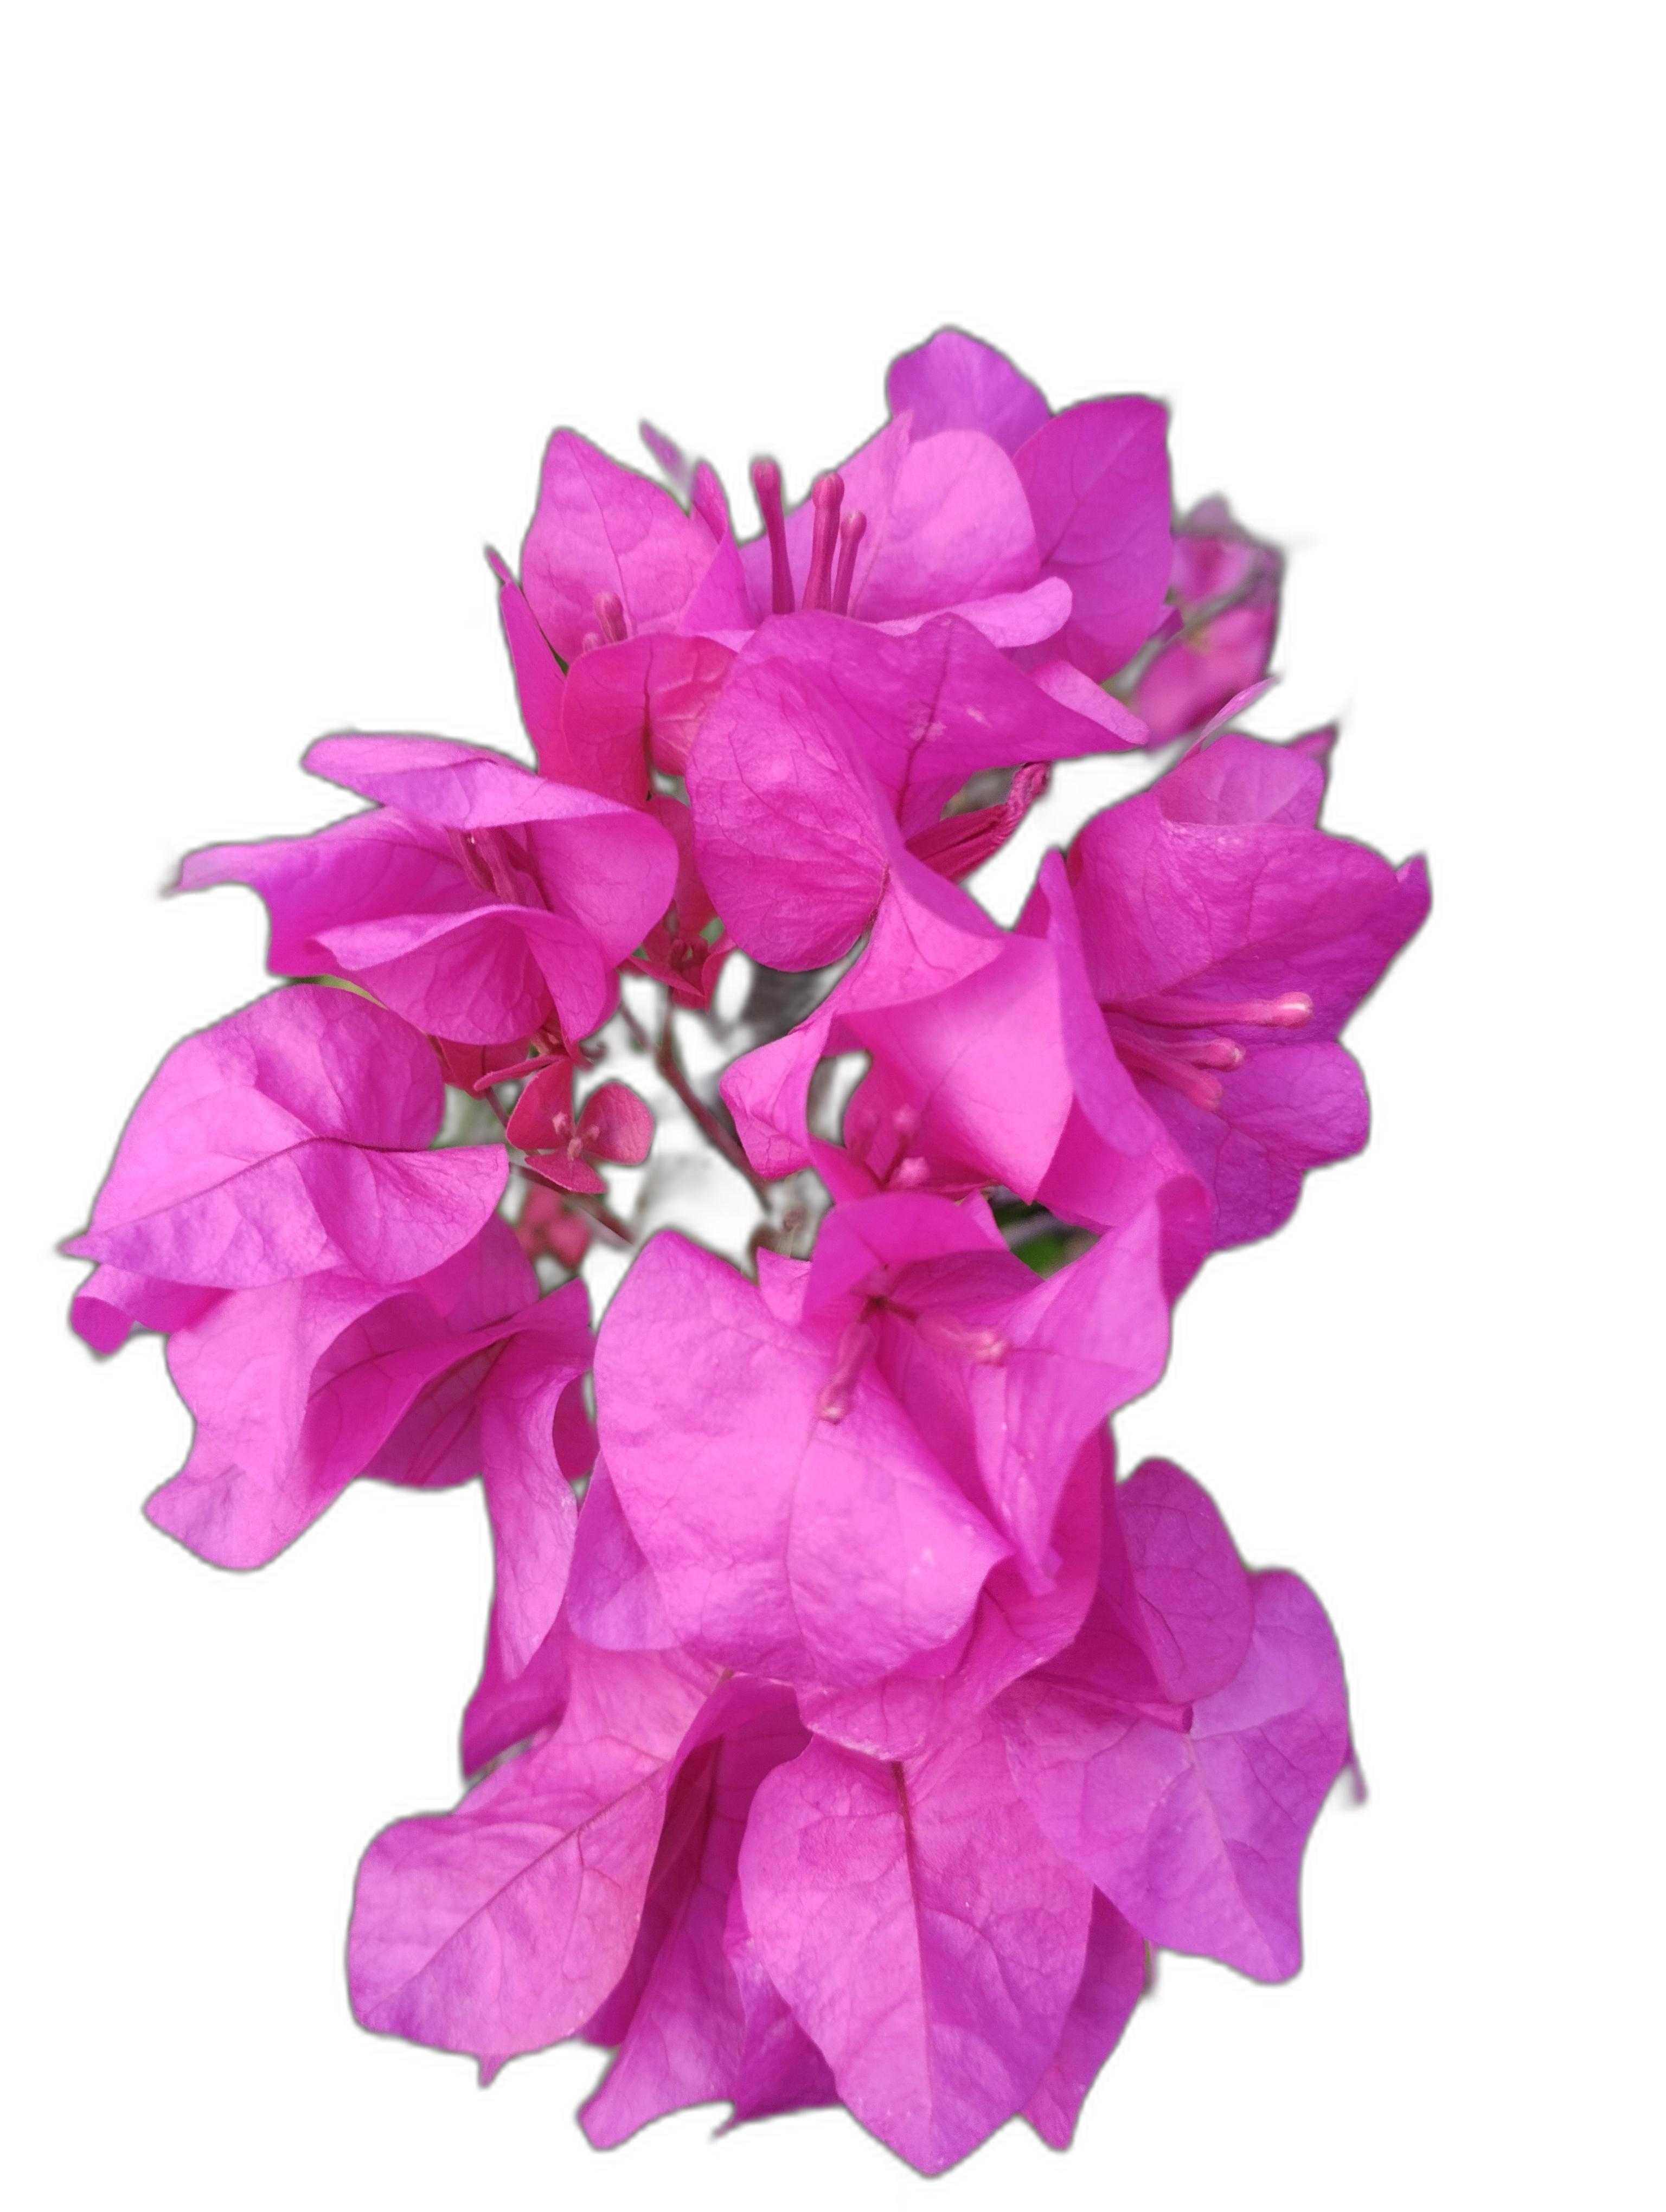
Label: Bougainvillea